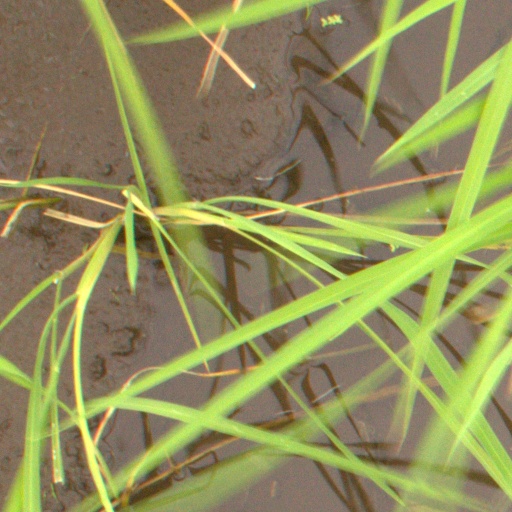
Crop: rice